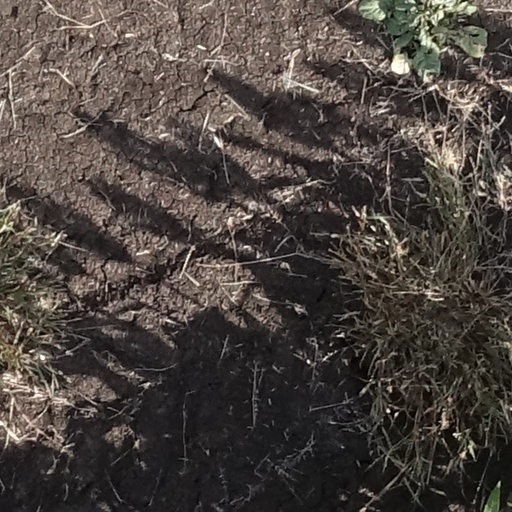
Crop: sorghum